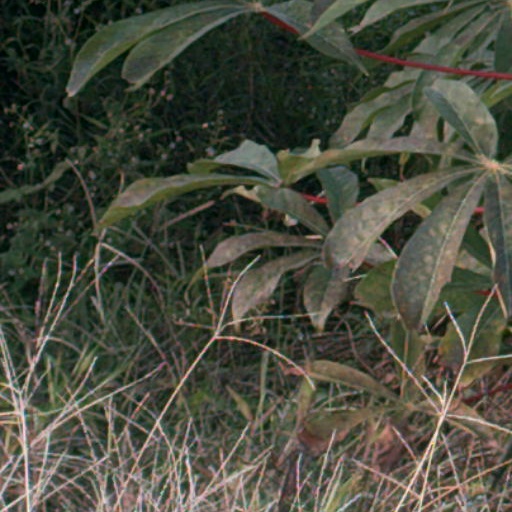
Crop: cassava